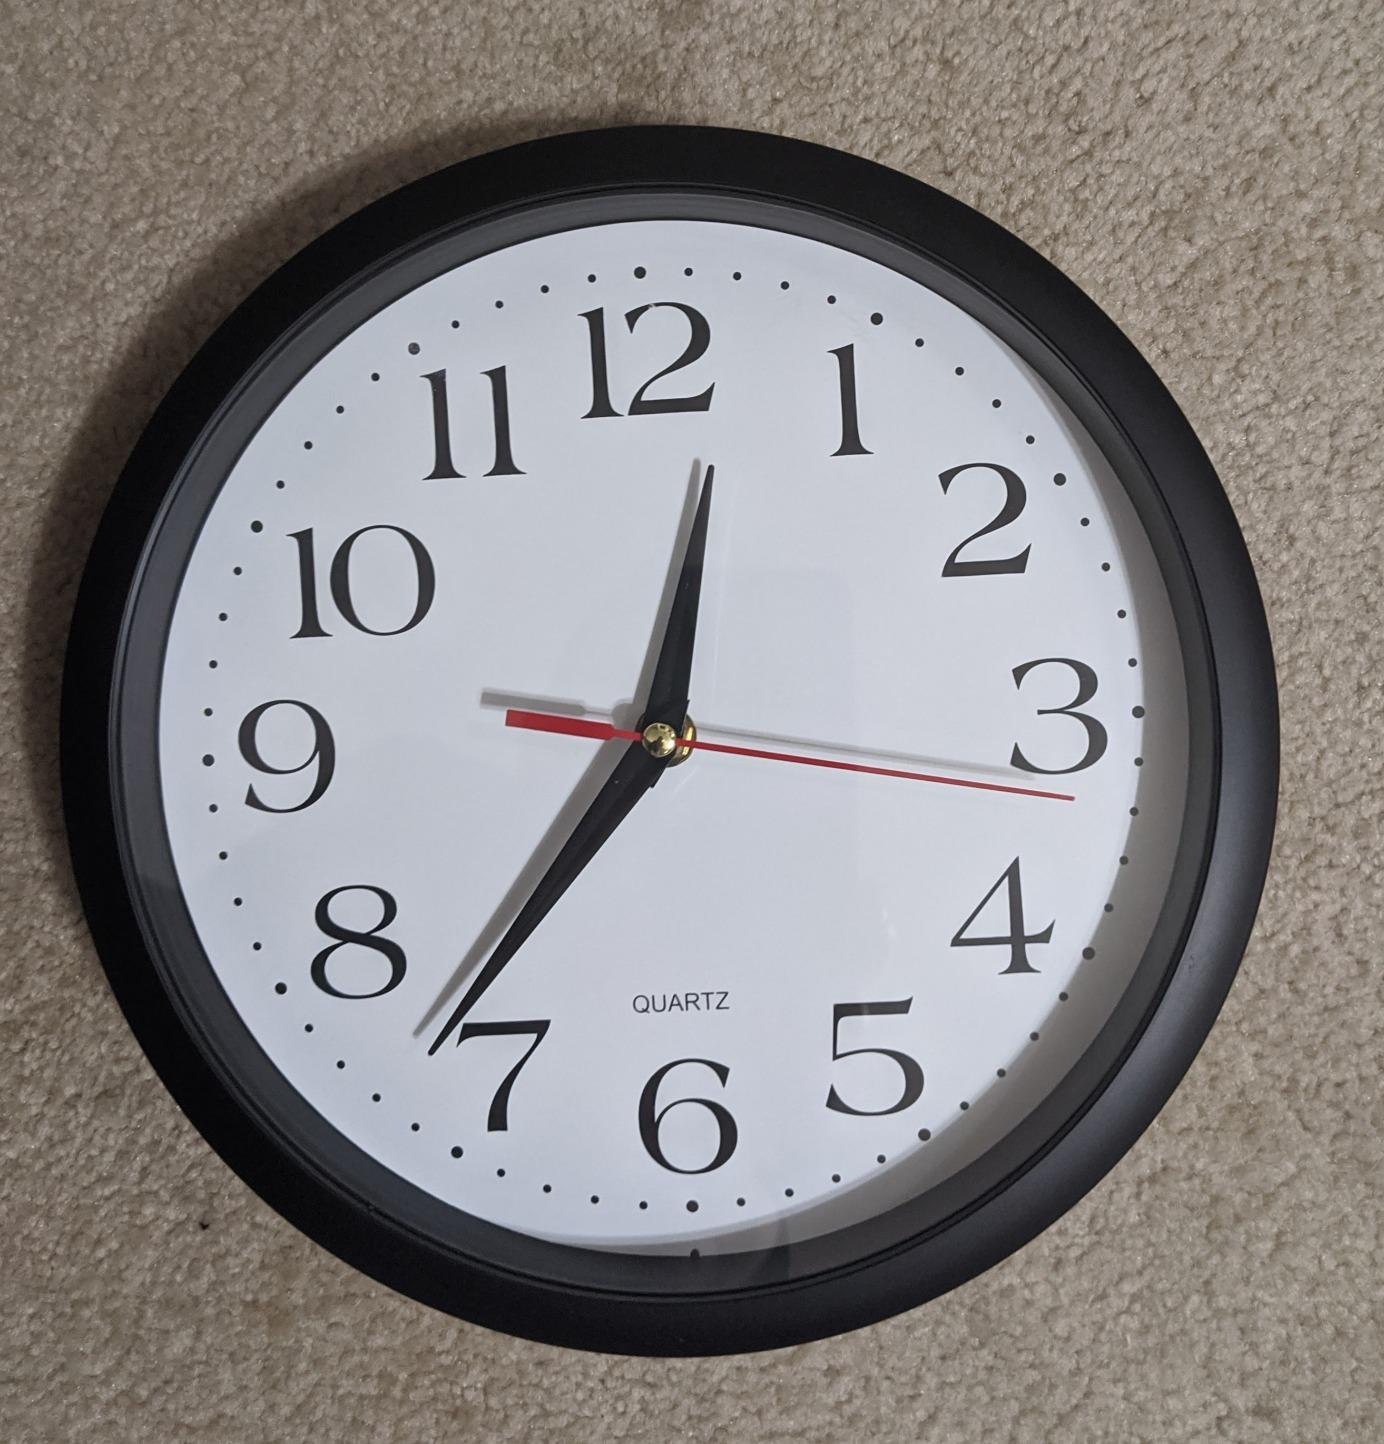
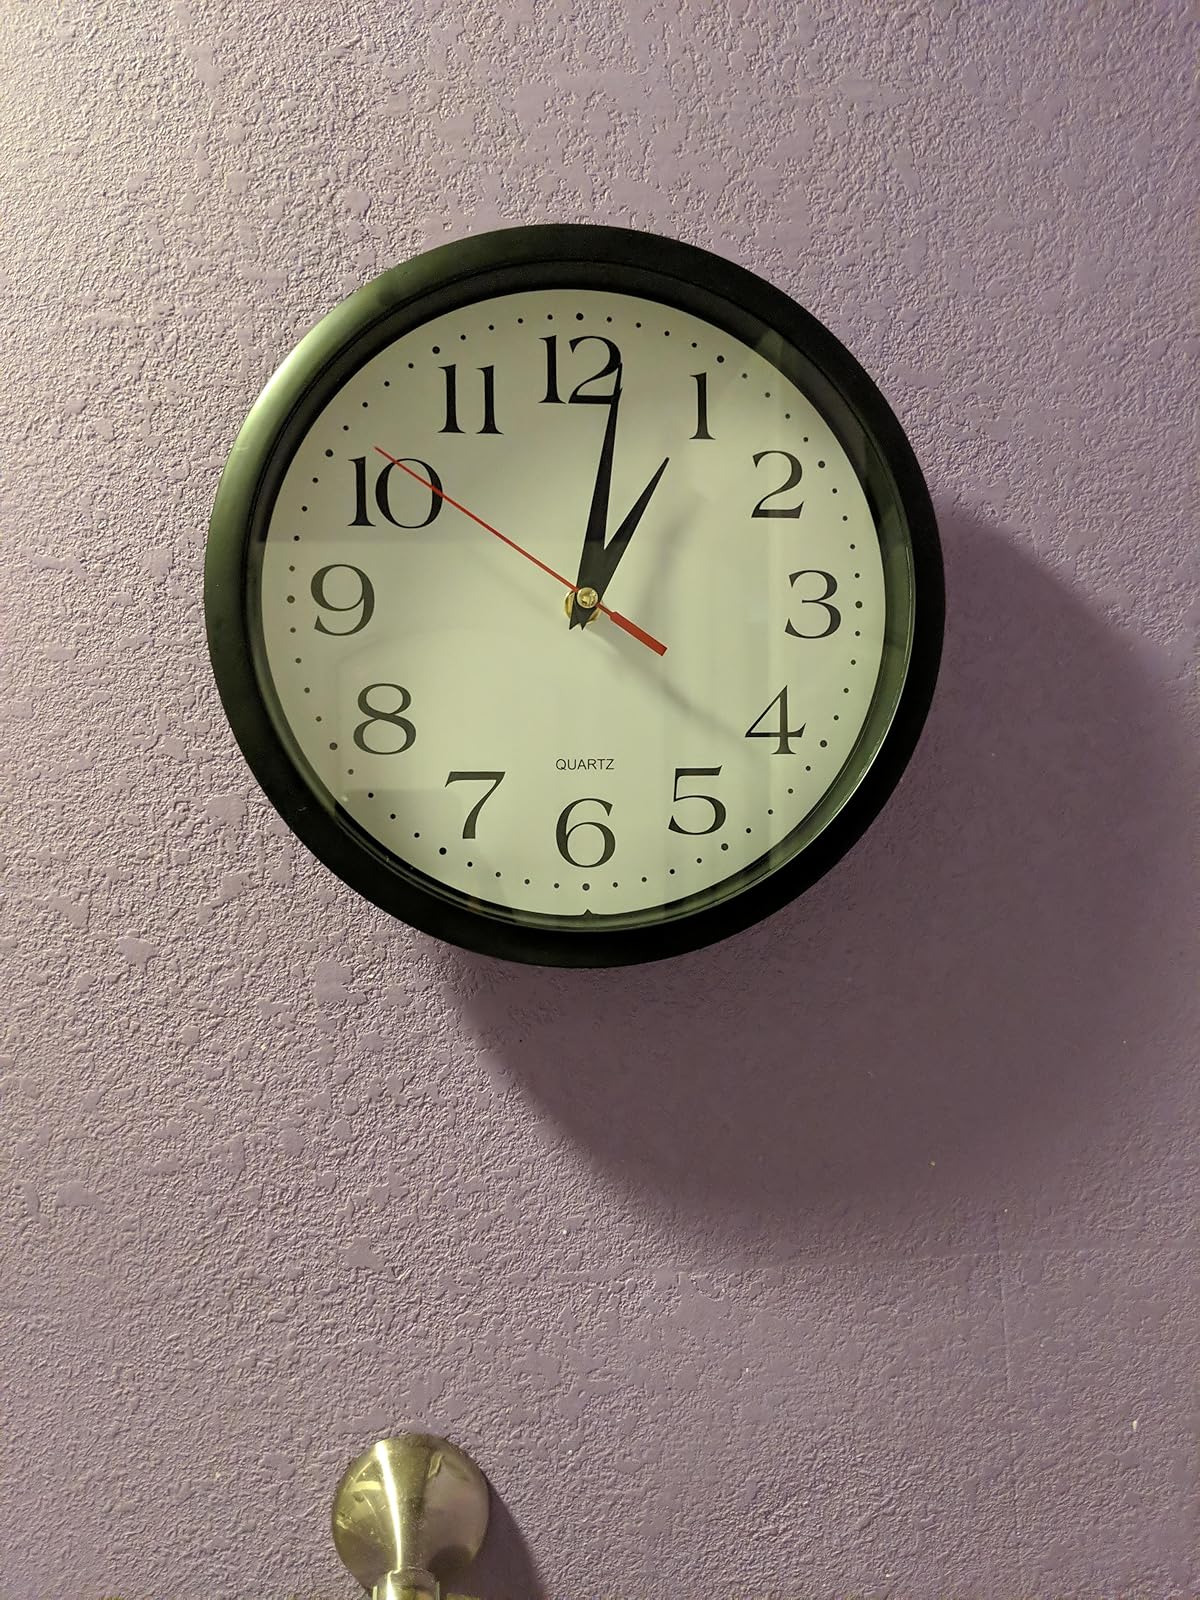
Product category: clock
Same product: yes